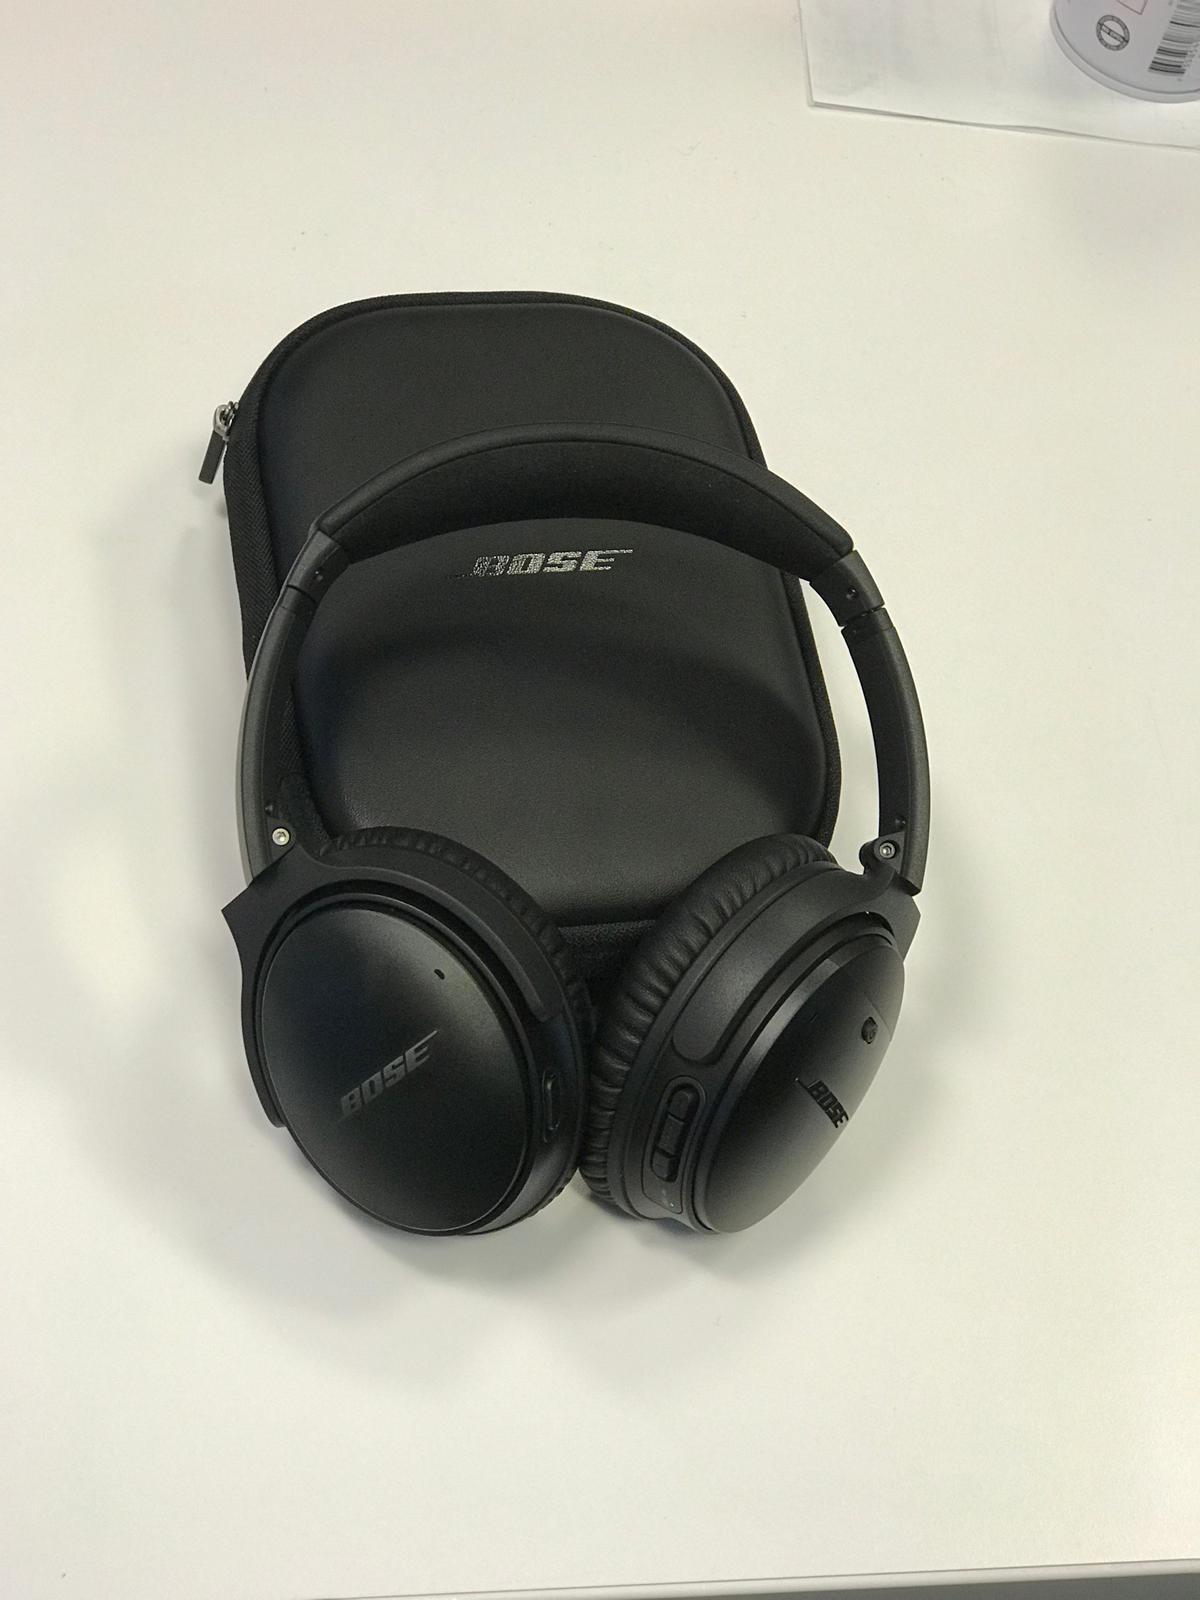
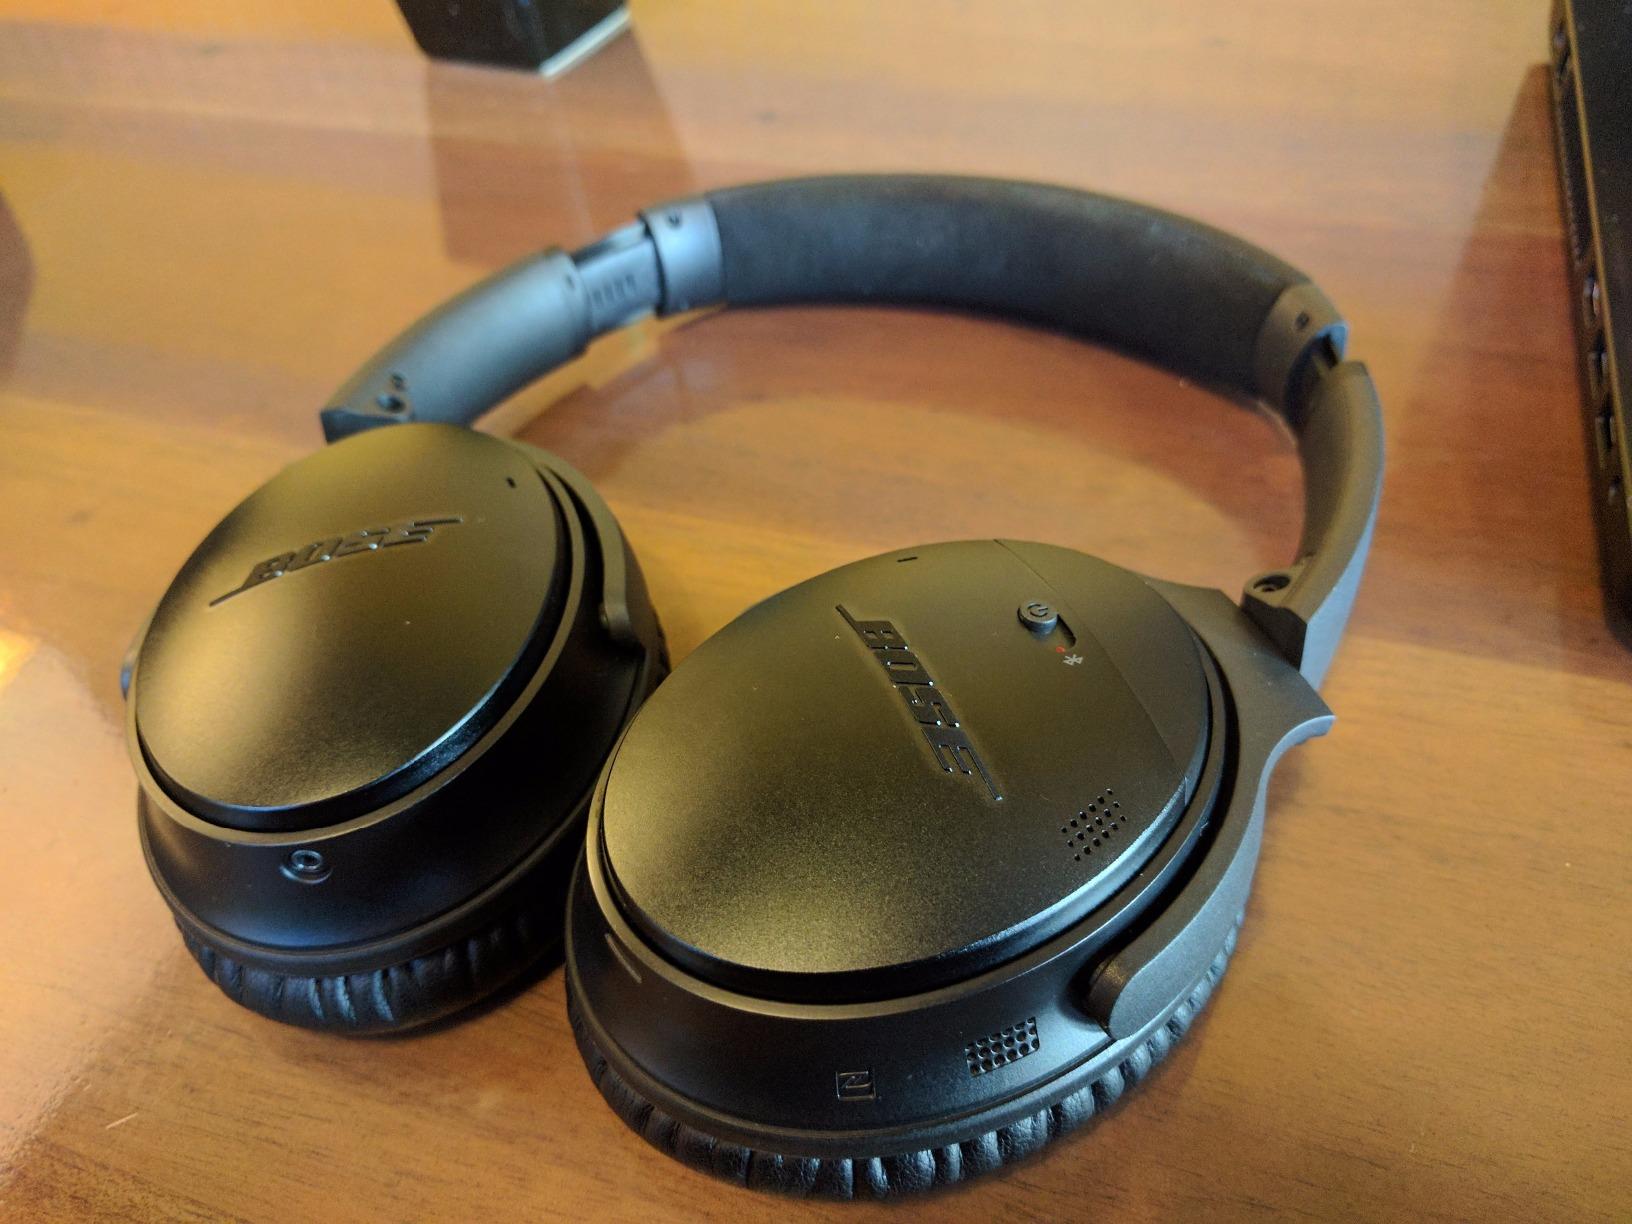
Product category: headphones
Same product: yes